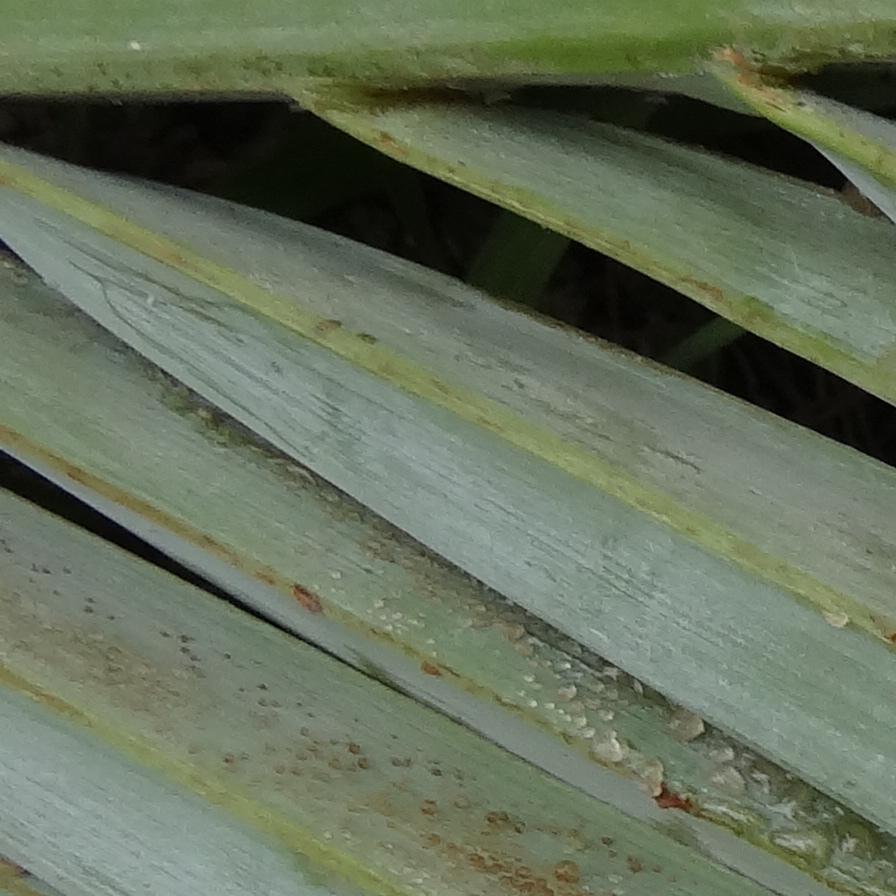
Label: Honey